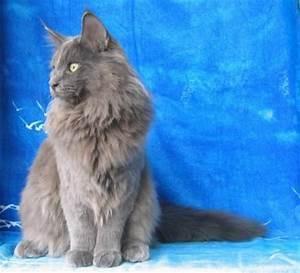
cat